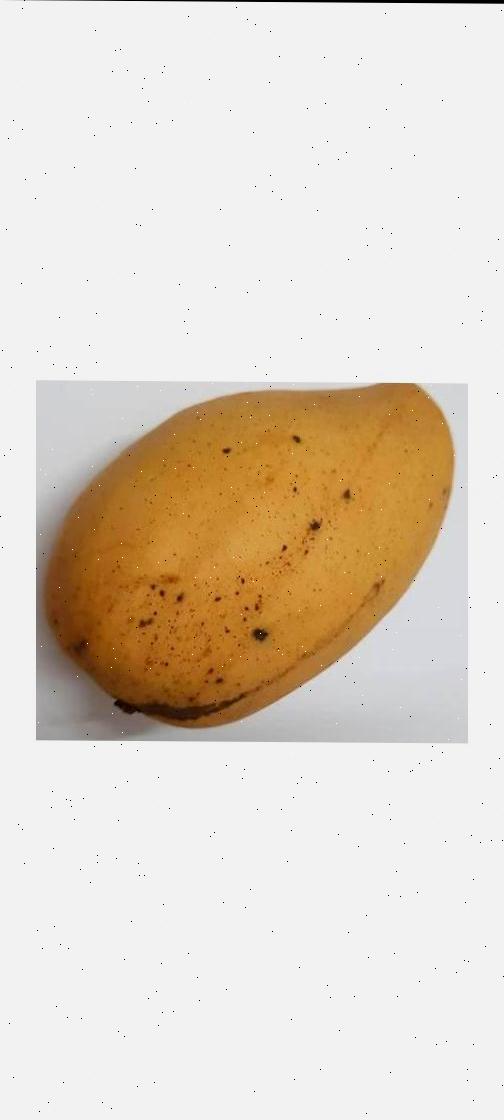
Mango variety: Katimon